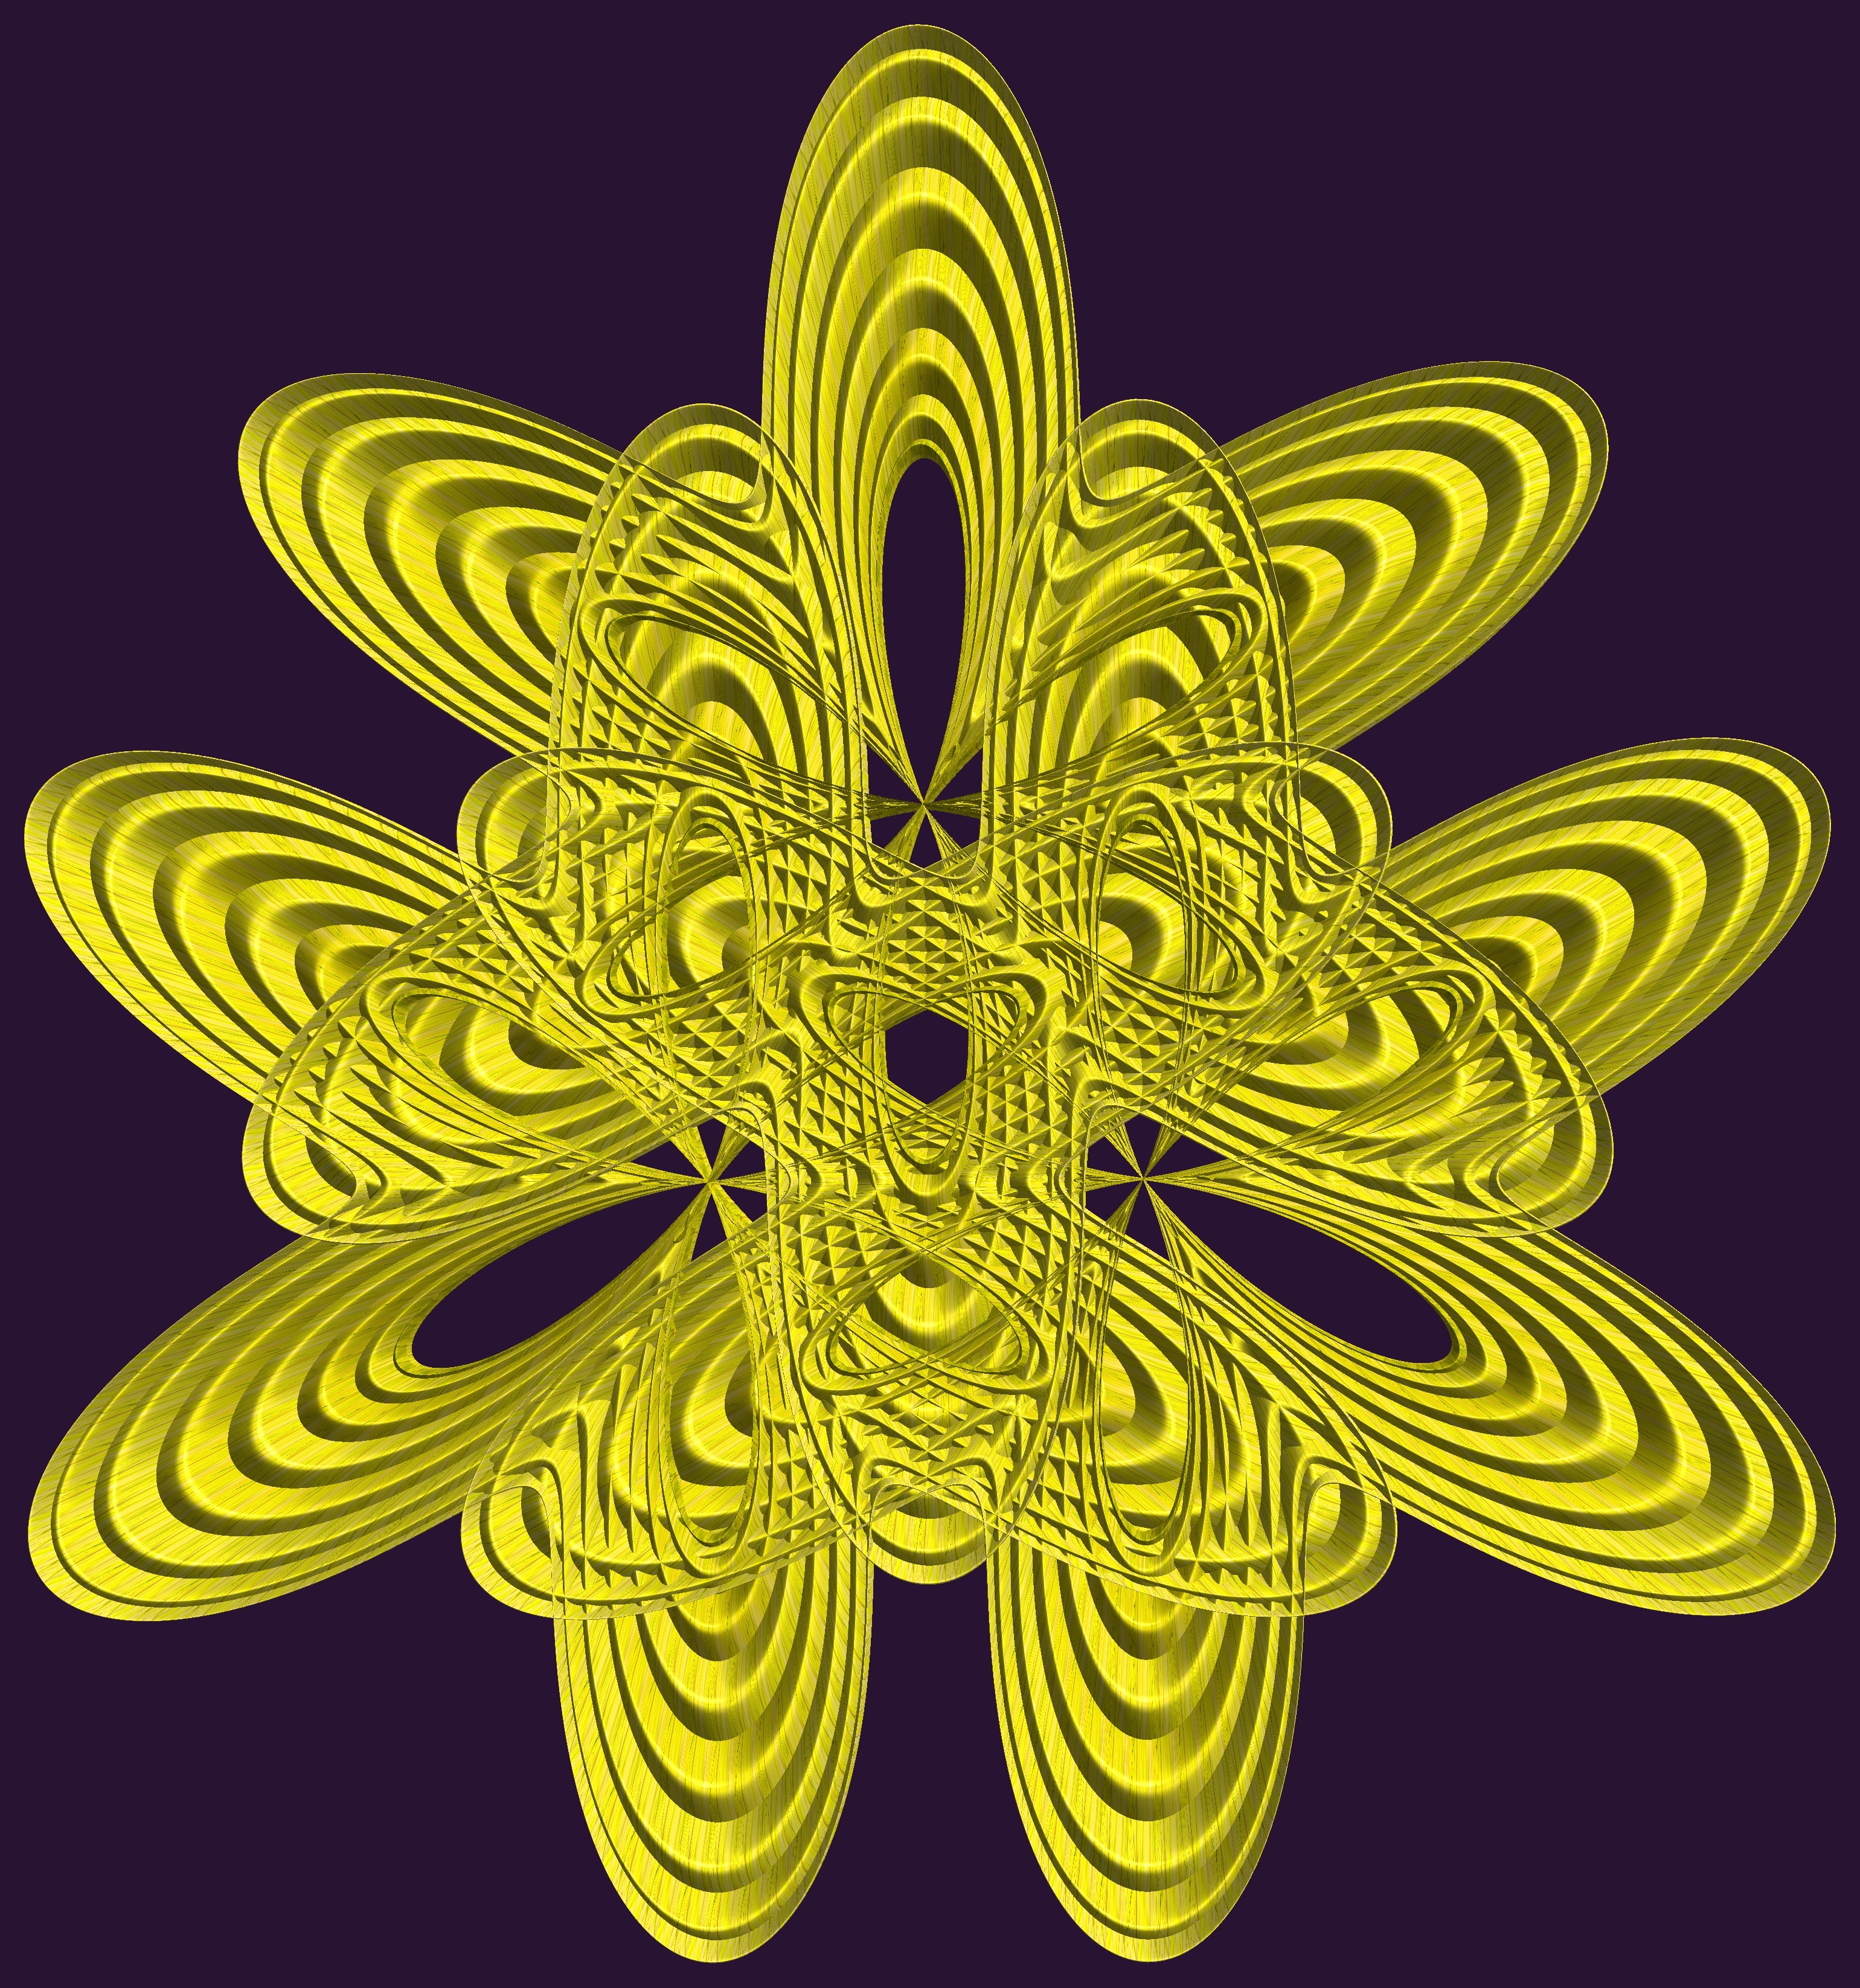
wing, structure, texture, flower, pattern, yellow, invertebrate, figure, illustration, design, symmetry, 3d, graphic, knot, mathematica, cg, parametricplot3d, code, program, algorithm, abstruct, mapping